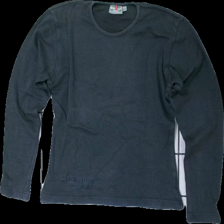
View: front
Type: Top
Category: Ladies
Brand: Not in the list
Brand text on label: mac one
Colors: Grey
Material: 100% cotton
Pattern: Embroidered
Cut: Regular
Size: S
Season: All
Damage location: top right
Damage 2 location: middle center
Damage 3 location: top right
Price range: <50
Recommended usage: Export
Description: grå långärmad tröja med broderad text längst ner, urtvättad